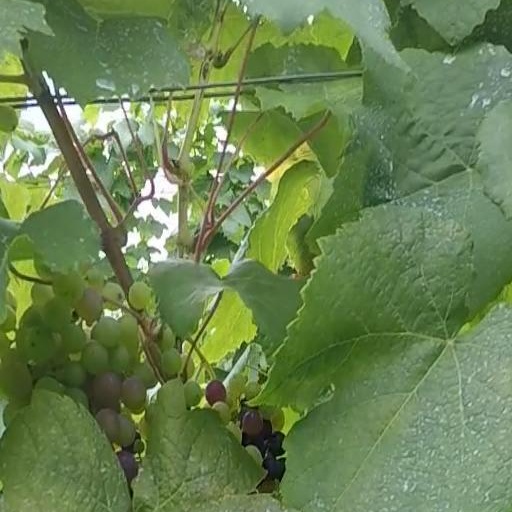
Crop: grape